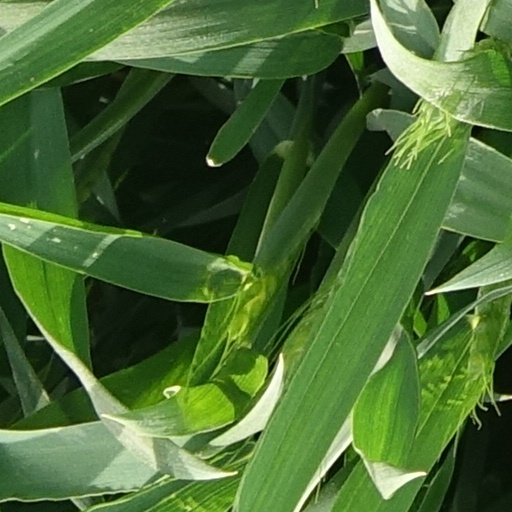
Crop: wheat